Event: Nepal Earthquake
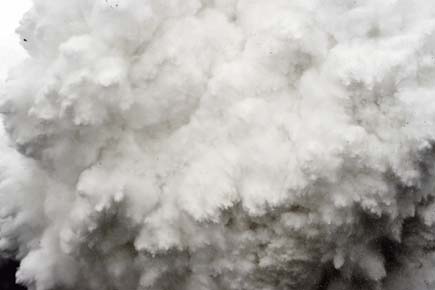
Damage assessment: damage